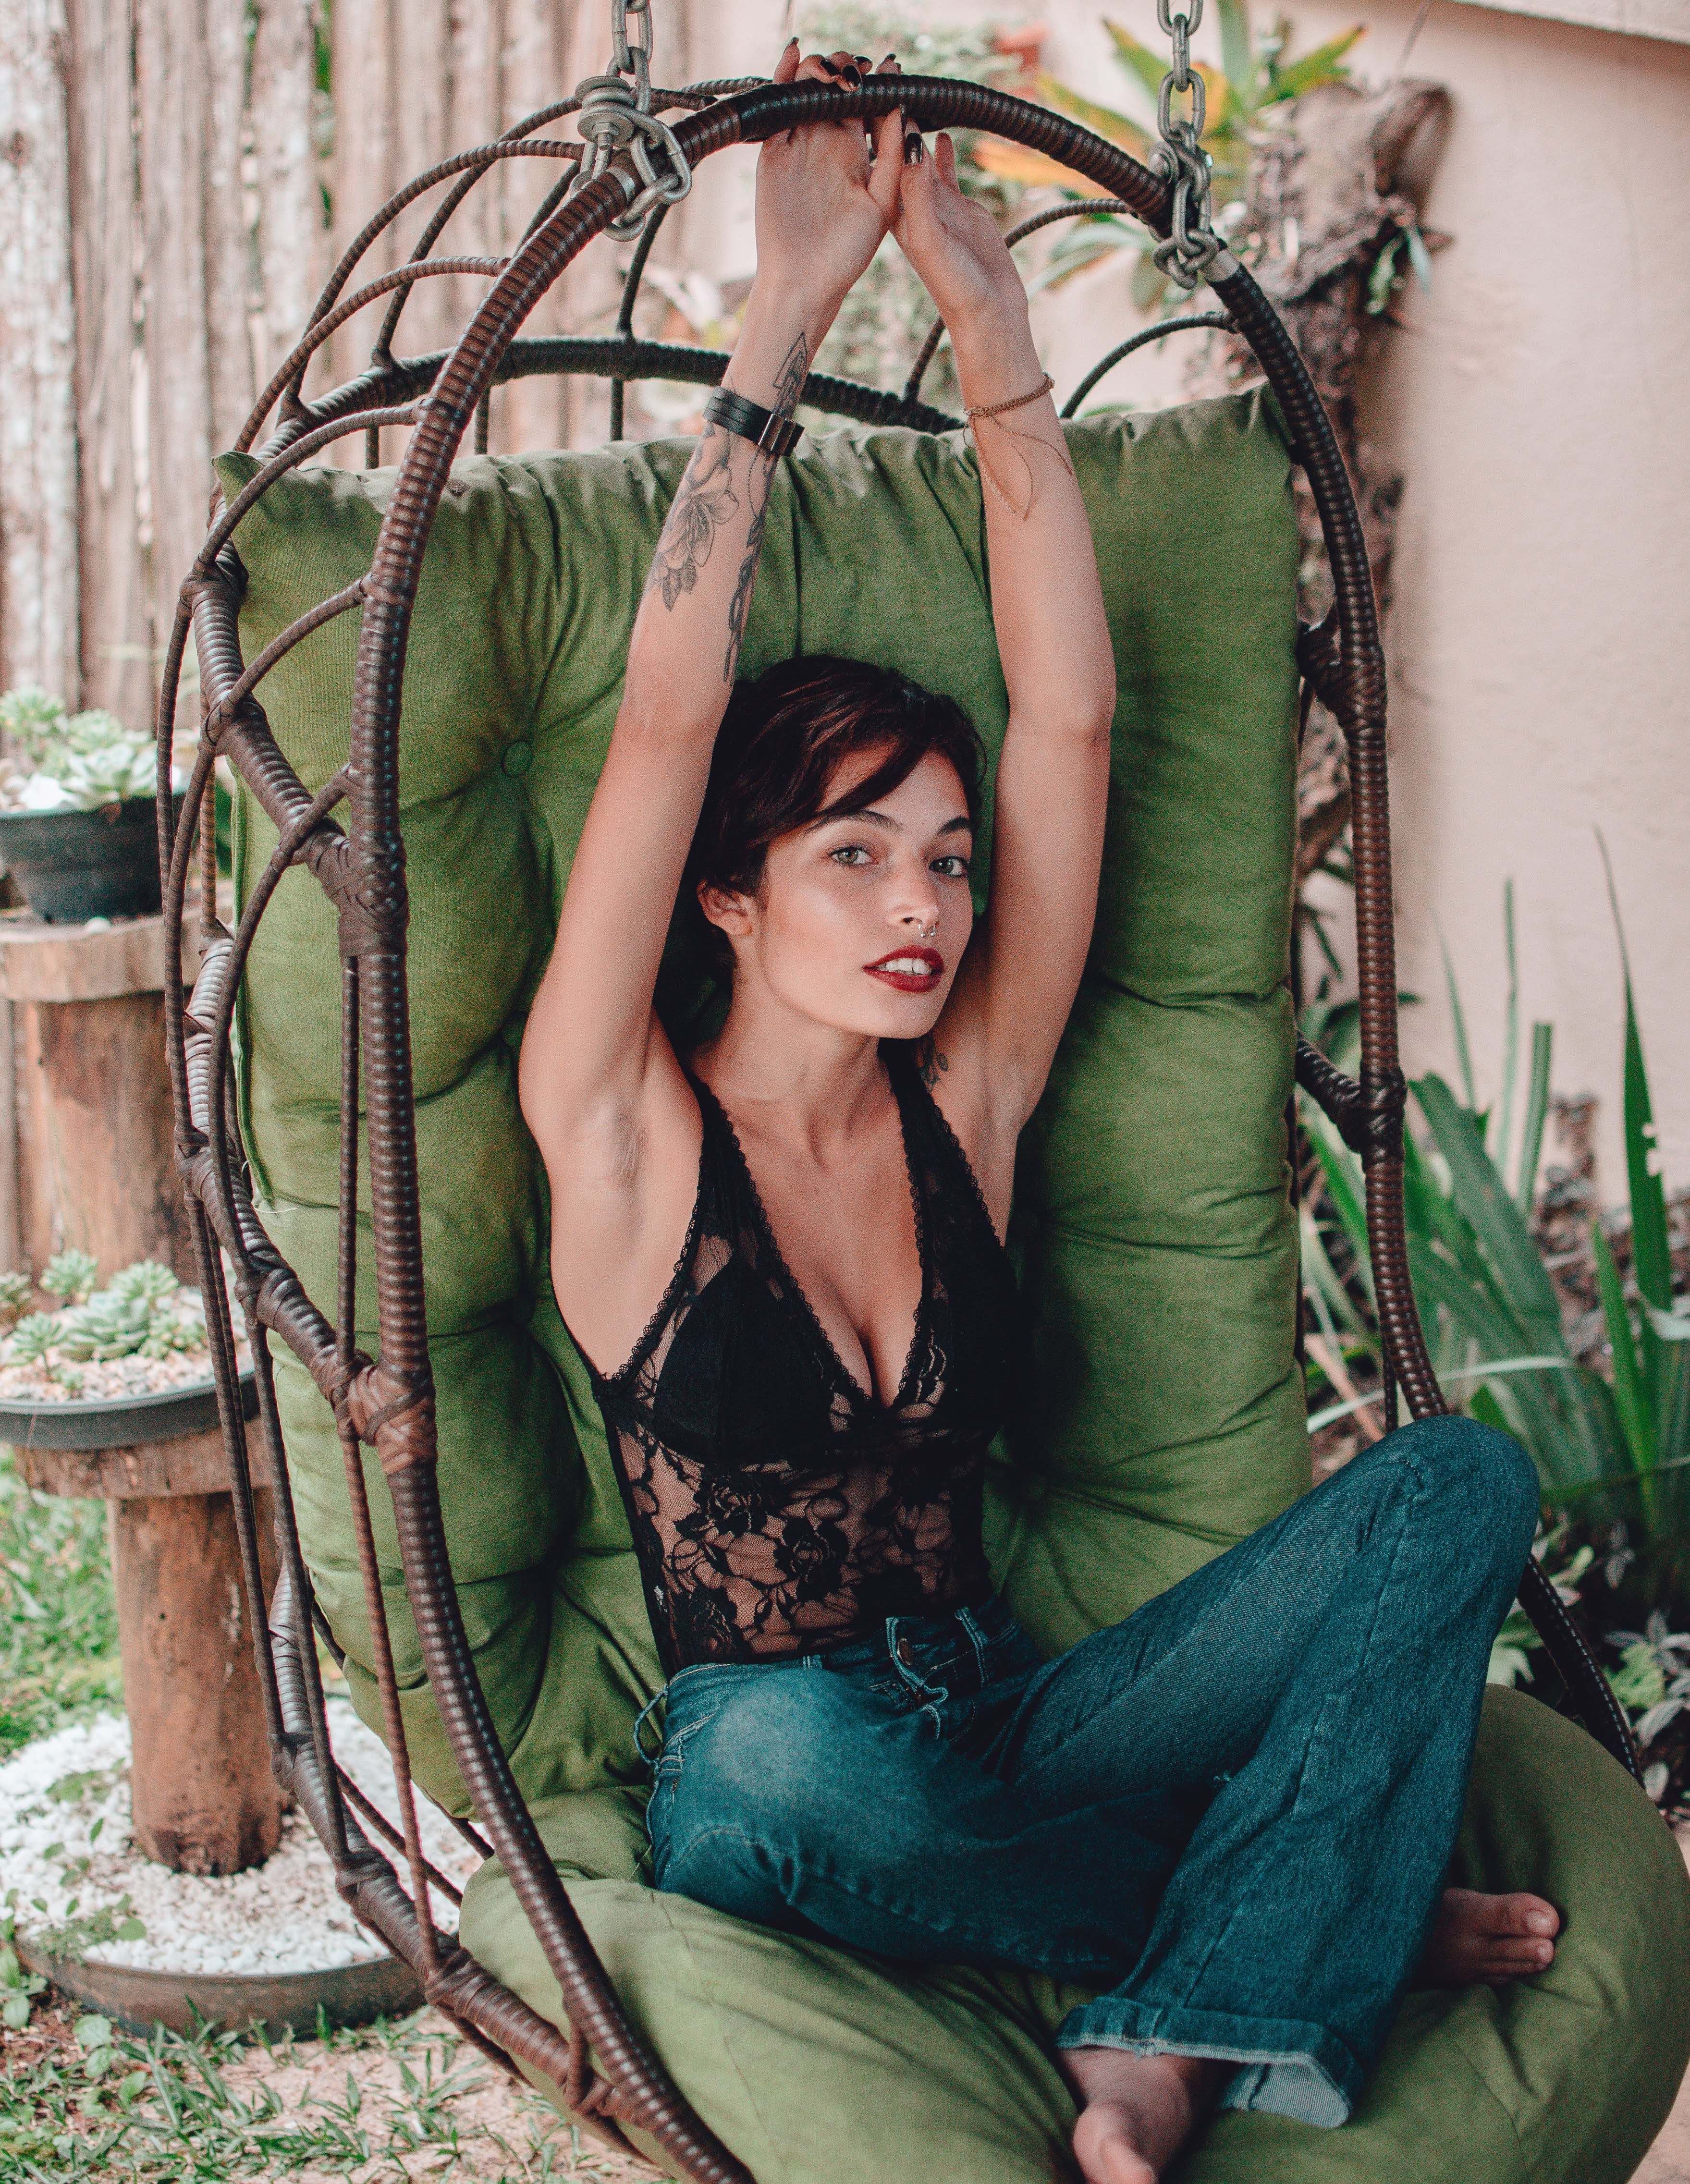
green, botany, tree, sitting, photography, photo shoot, plant, long hair, model, furniture, fictional character